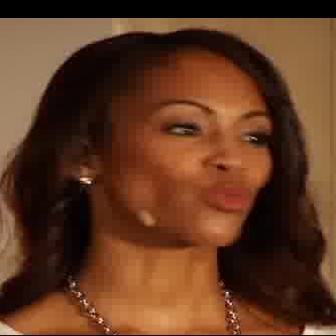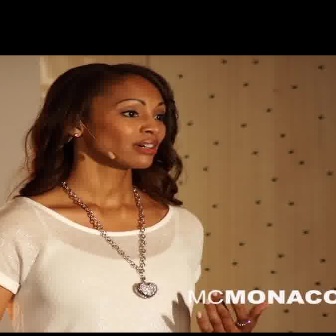
  Please identify the target specified by the bounding box [55,27,274,245] in the first image and locate it in the second image. Return the coordinates in [x_min,y_min,x_max,y_max] format.
Answer: [58,62,165,168]